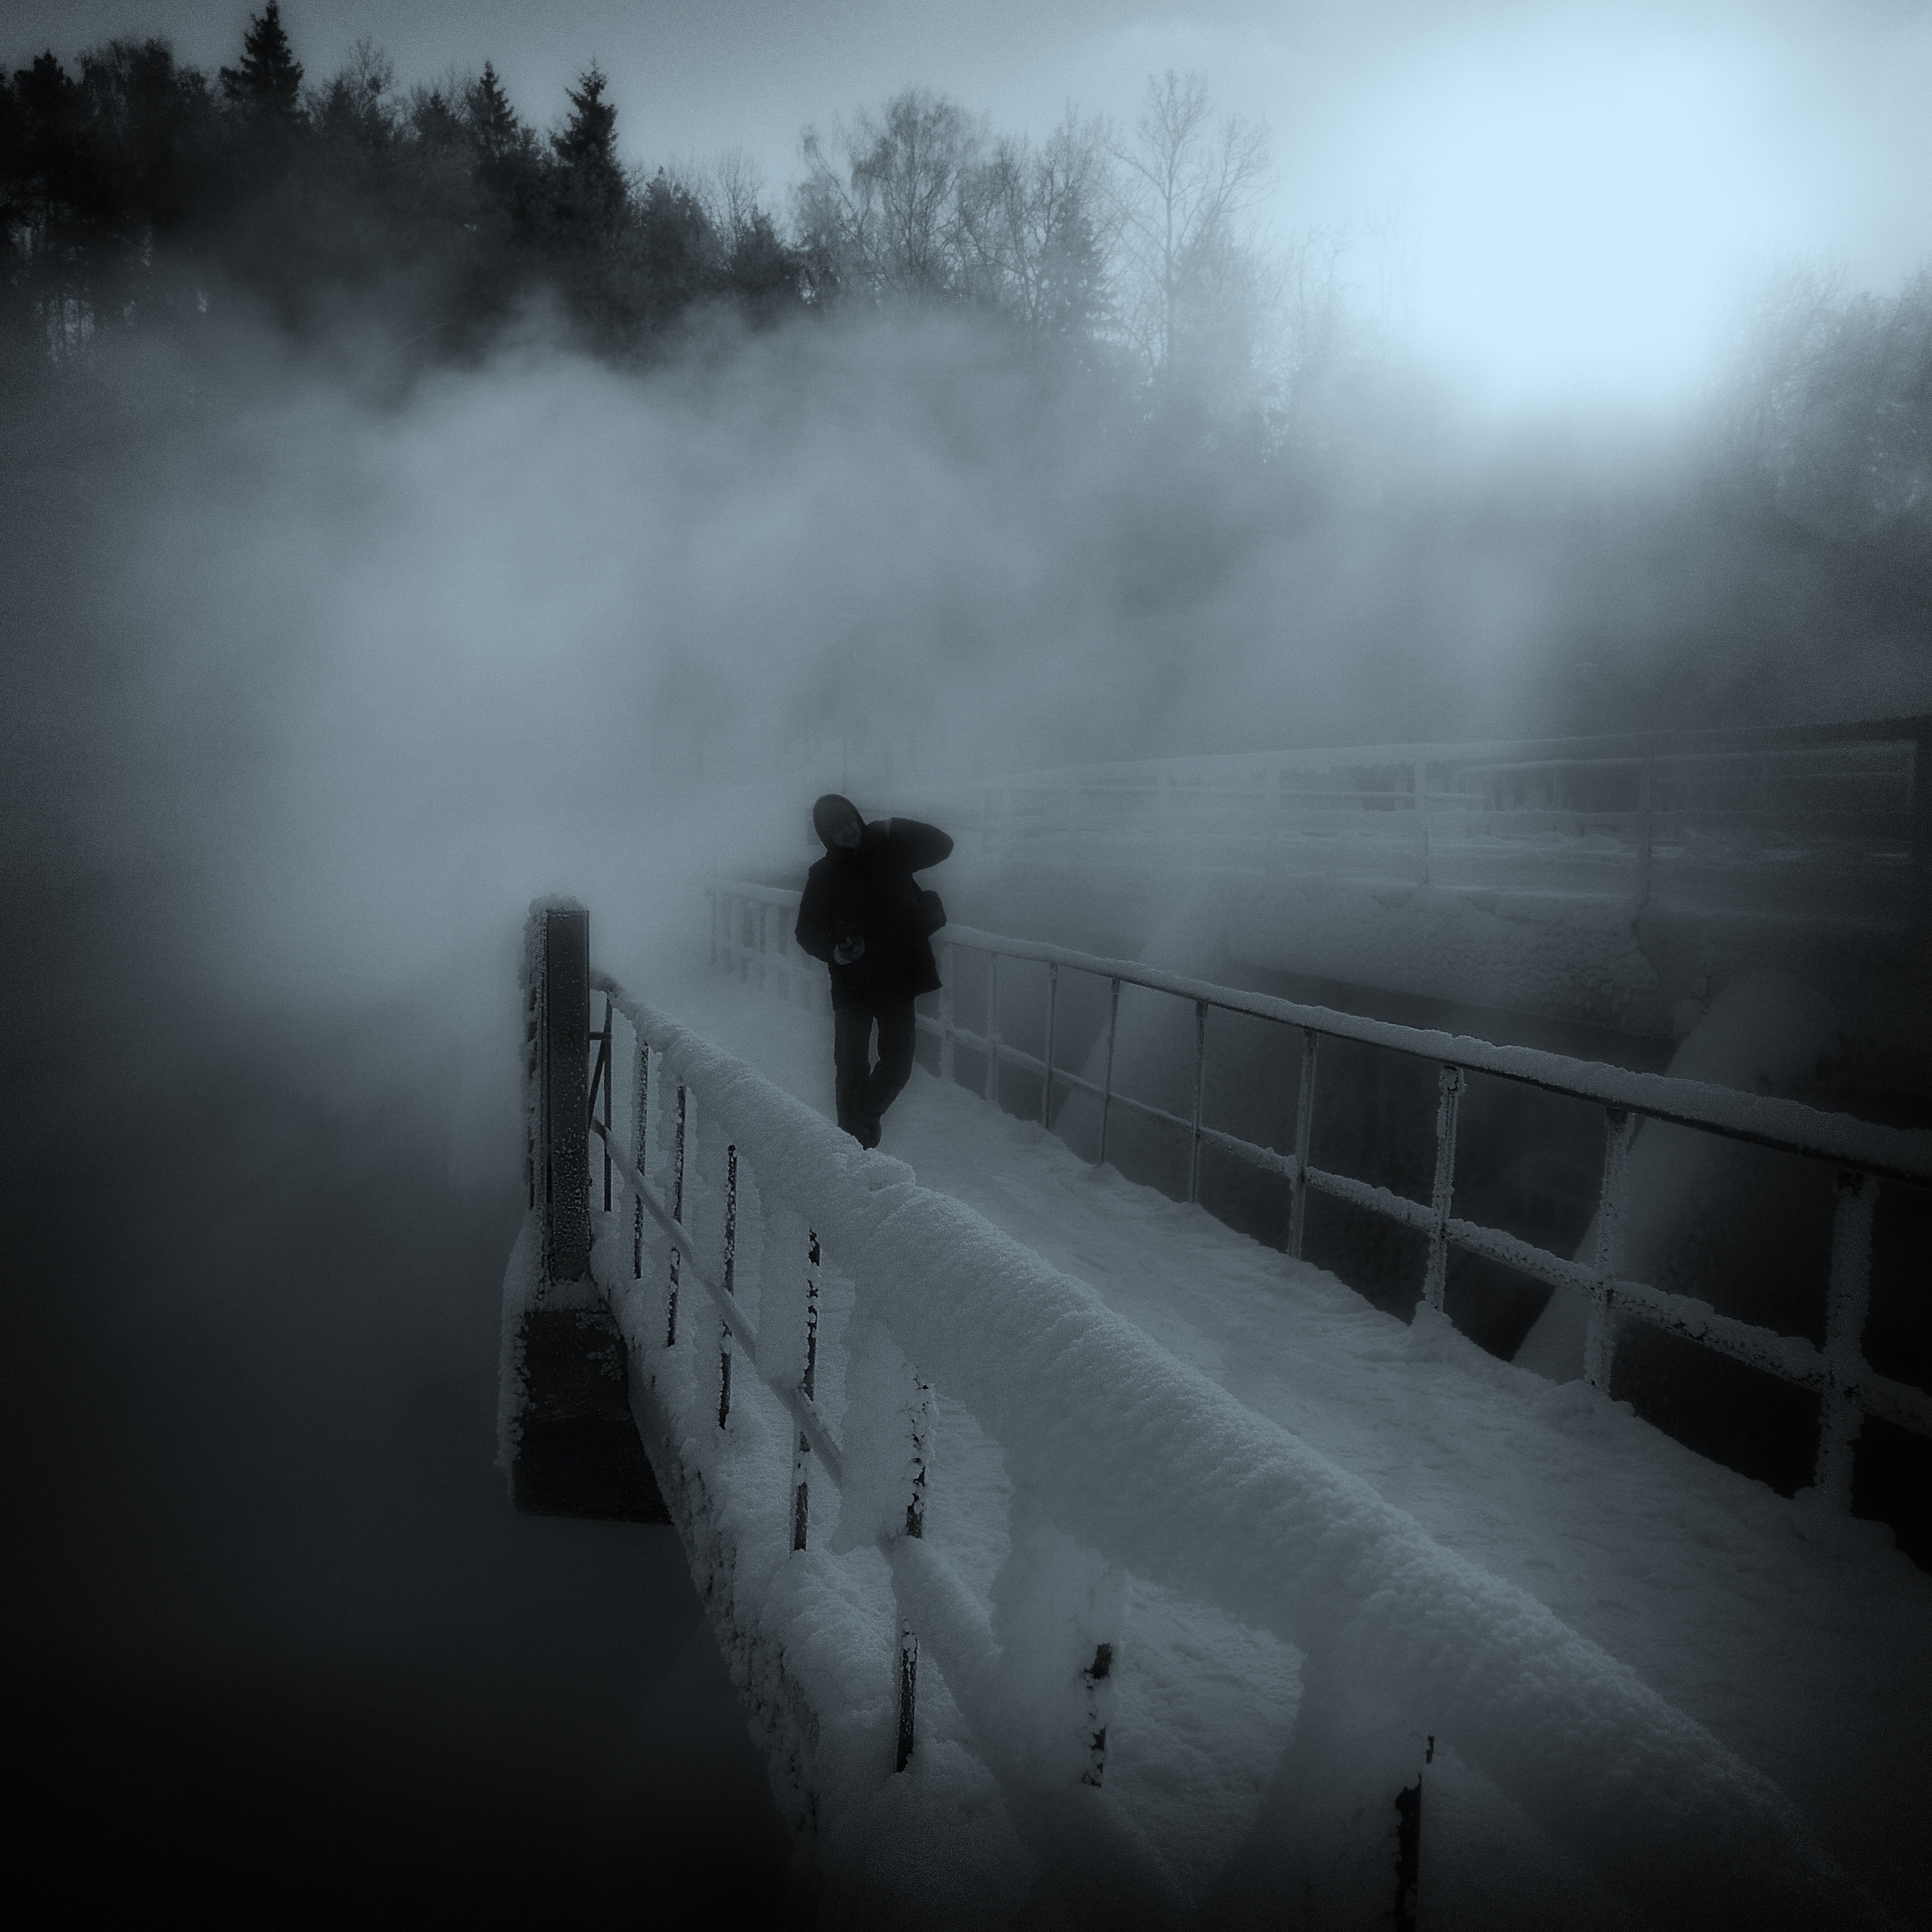
snow, winter, light, black and white, fog, mist, bridge, sunlight, morning, frost, atmosphere, weather, darkness, monochrome, blizzard, screenshot, freezing, monochrome photography, frazil, atmospheric phenomenon